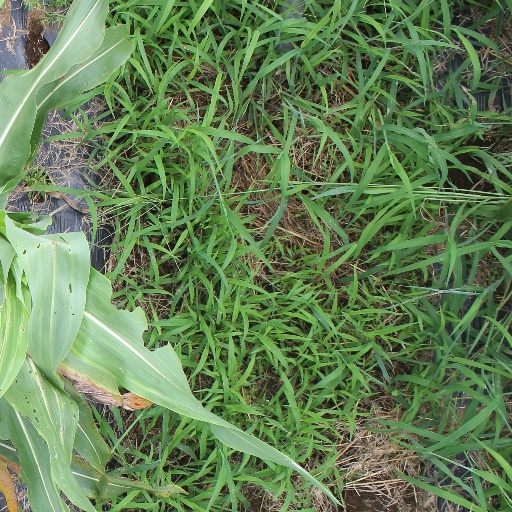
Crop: sorghum